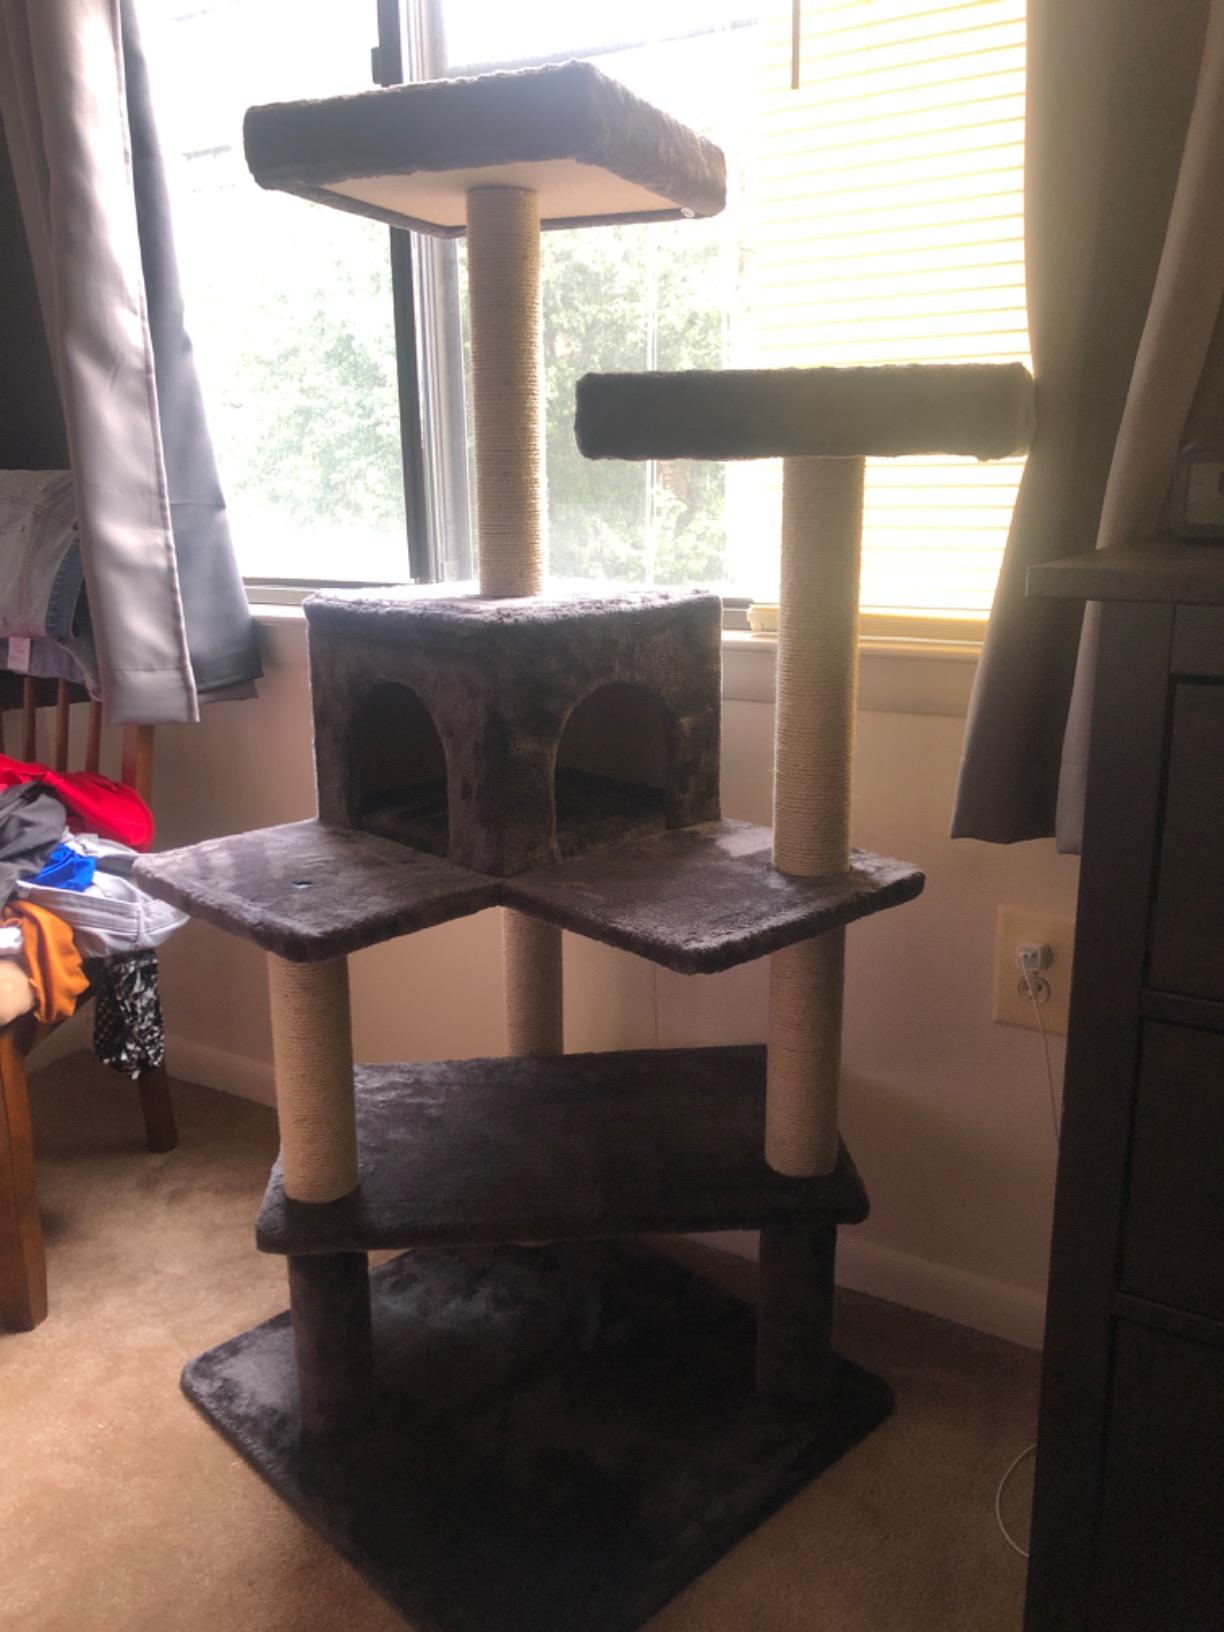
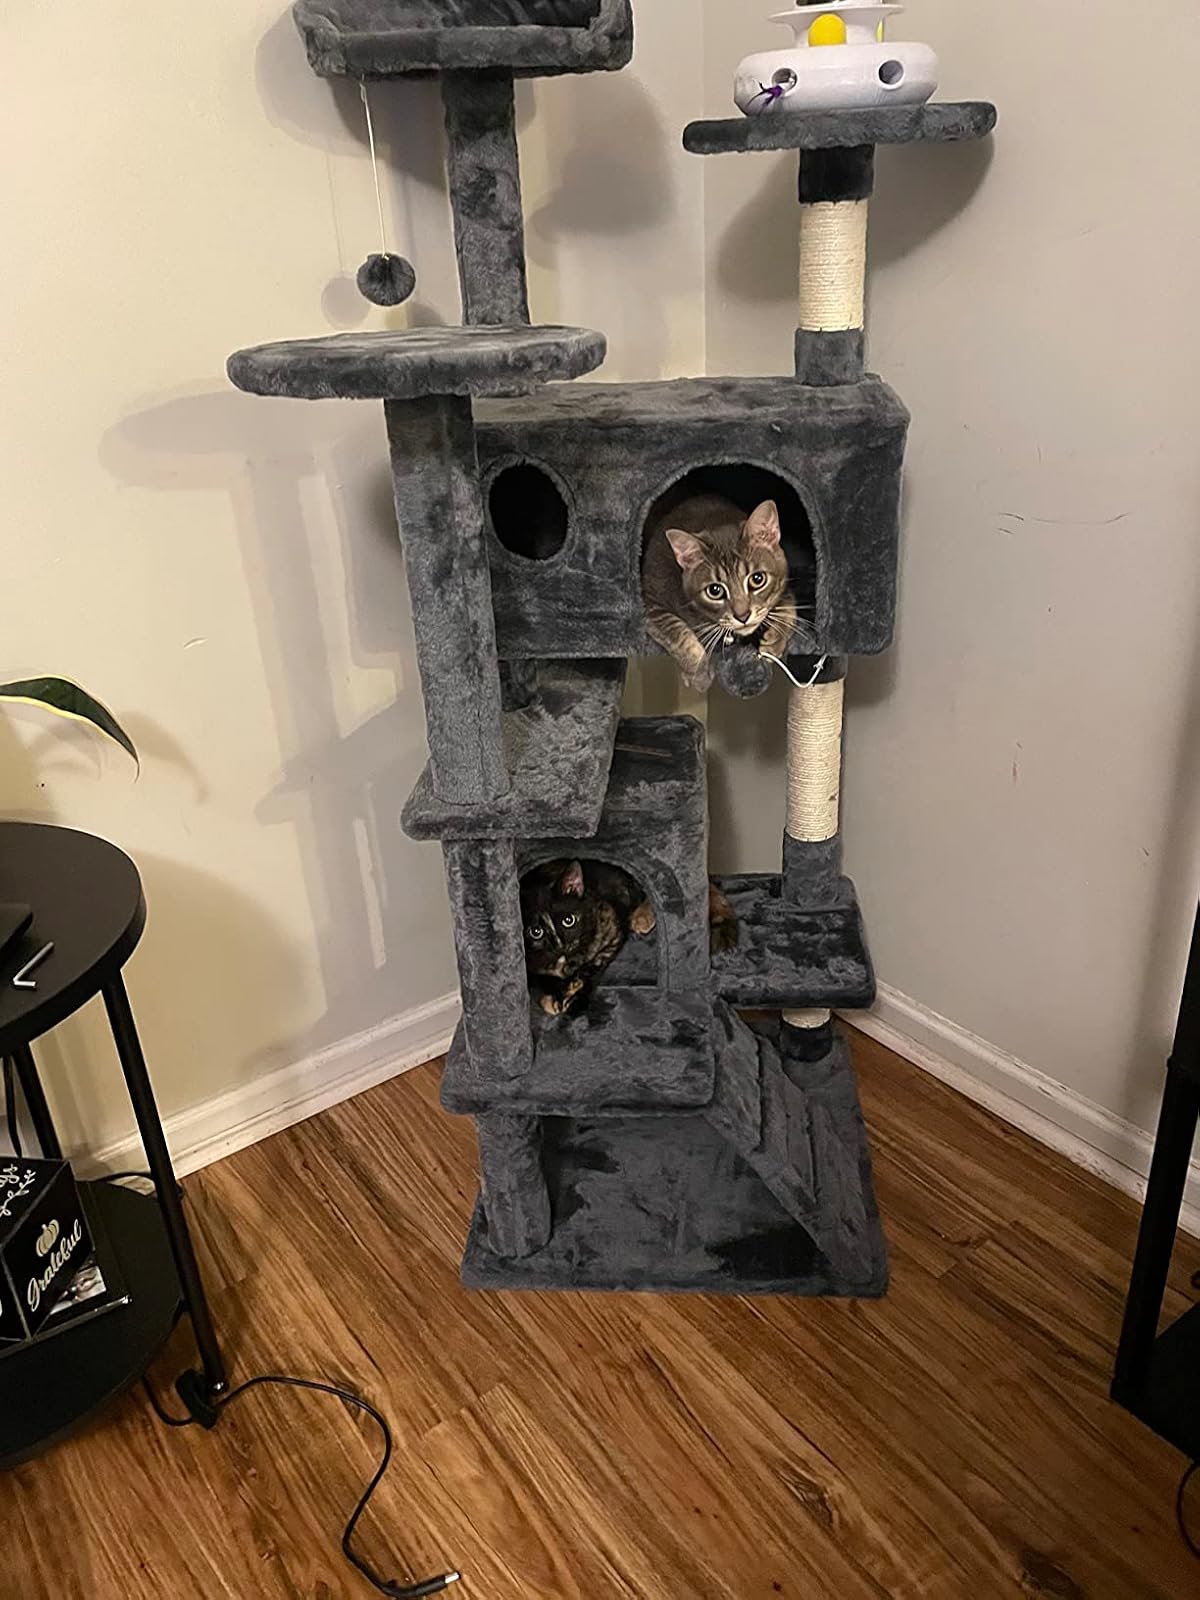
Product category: items_cat tree
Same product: no